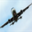
Label: airplane